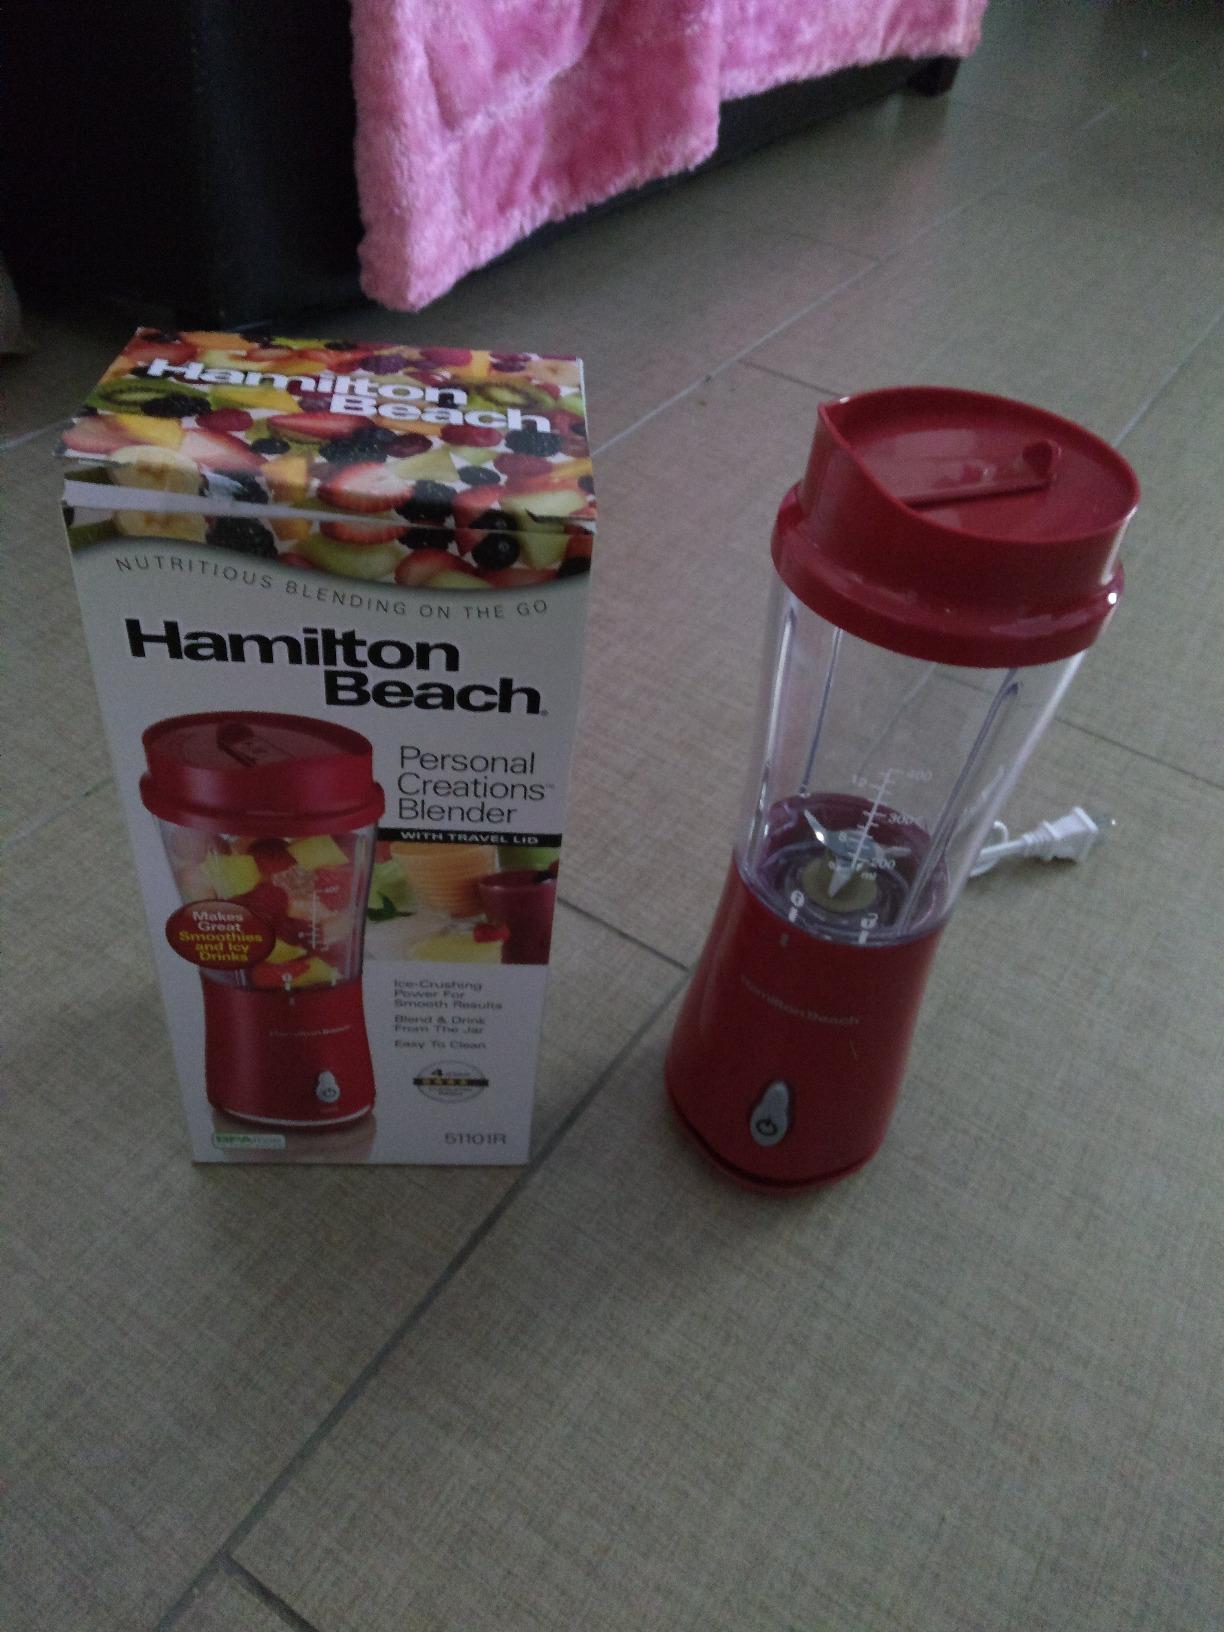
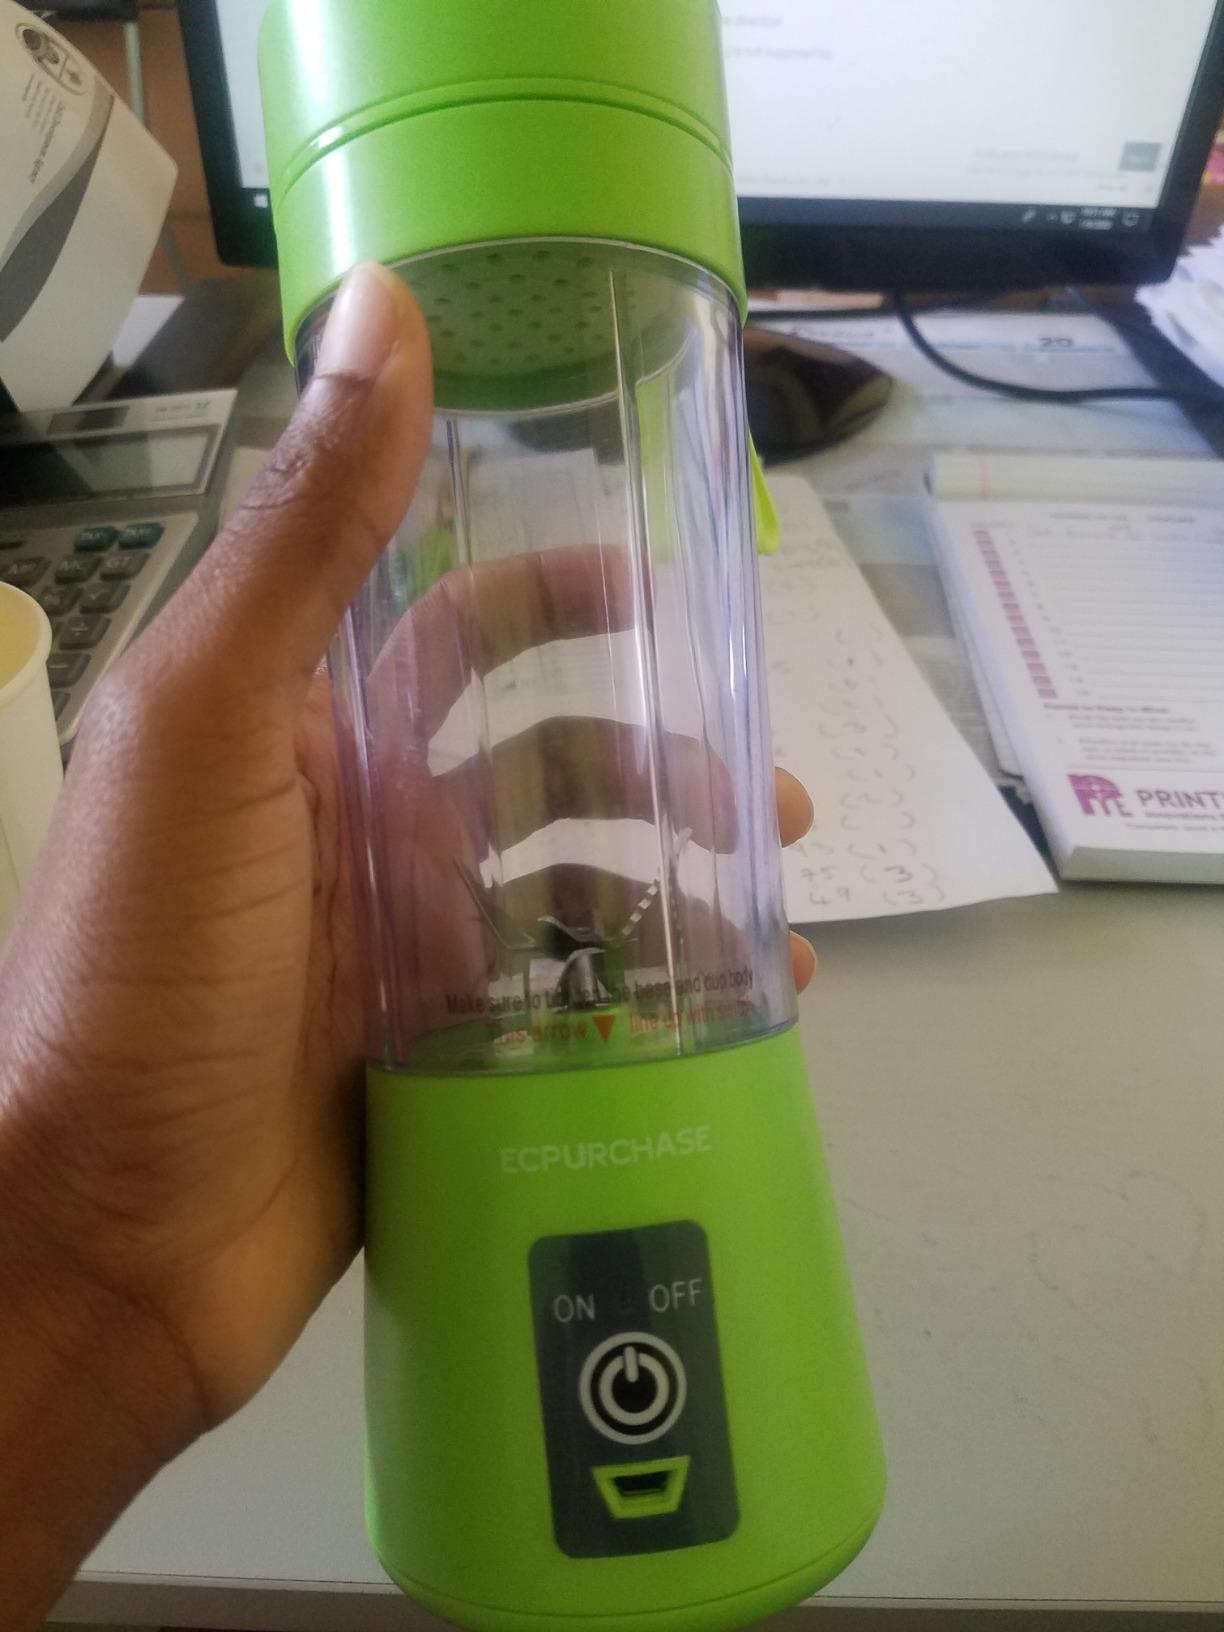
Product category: items_blender
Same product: no